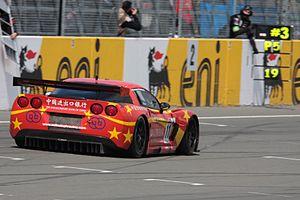
Selleslagh Racing Team, est une écurie belge de sport automobile basée à Merchtem en Région flamande et fondée par Patrick Selleslagh. Elle a participé au Championnat de Belgique de Grand Tourisme, au Championnat de France FFSA GT et au Championnat du monde FIA GT1.